Giorgio Bracardi

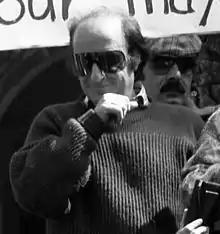
Giorgio Bracardi, 1986.

Born in Rome, the older brother of the actor, pianist and composer Franco, for many years Bracardi worked around the world as a piano player (accompanying, among others, Maurice Chevalier and José Feliciano) and performing as an entertainer. He became famous in 1970, thanks to the radio variety show of Renzo Arbore and Gianni Boncompagni "Alto gradimento" (""High liking""), where he gave voice to some absurd and surreal characters such as Scarpantibus, Max Vinella, the Colonel Buttiglione and the hierarch Catenacci. Later Bracardi created other grotesque and very original characters and appeared in numerous television shows. He starred in several movies, in some cases even as the leading actor. In 2008 he dubbed Cattivik in the eponymous animated series broadcast by Mediaset. He also composed and occasionally sang several songs.